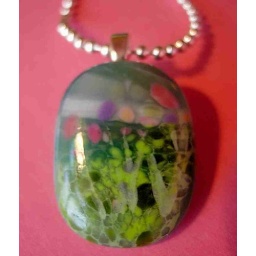
I took this photo over this morning on some bright pink paper an it seem much nicer